Gabriele D'Annunzio

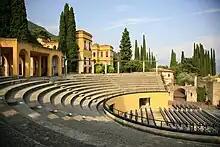
Villa of Vittoriale degli italiani

D'Annunzio then declared Fiume an independent state, the Italian Regency of Carnaro; the Charter of Carnaro foreshadowed much of the later Italian Fascist system, with himself as "Duce" (leader). Some elements of the Royal Italian Navy, such as the destroyer "Espero" joined up with D'Annunzio's local forces. He attempted to organize an alternative to the League of Nations for (selected) oppressed nations of the world (such as the Irish, whom D'Annunzio attempted to arm in 1920), and sought to make alliances with various separatist groups throughout the Balkans (especially groups of Italians, though also some Slavic and Albanian groups), although without much success. D'Annunzio ignored the Treaty of Rapallo and declared war on Italy itself, only finally surrendering the city on 29 December 1920 after a bombardment by the Italian navy and five days of fighting.